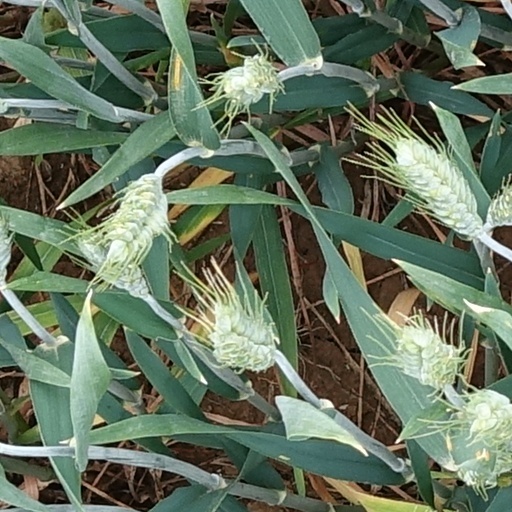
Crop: wheat